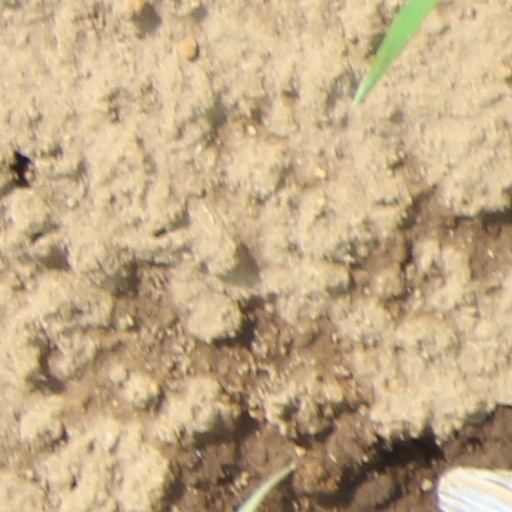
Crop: wheat